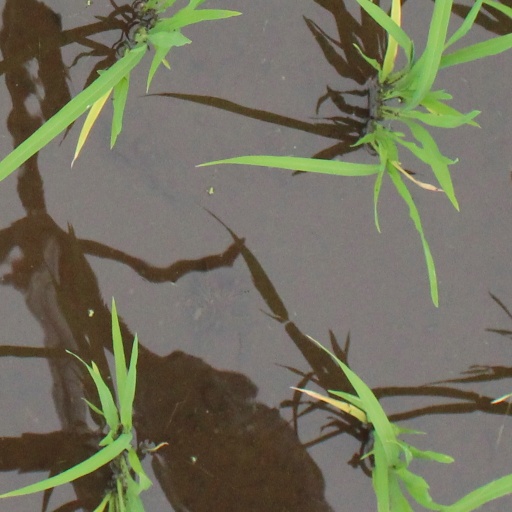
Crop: rice